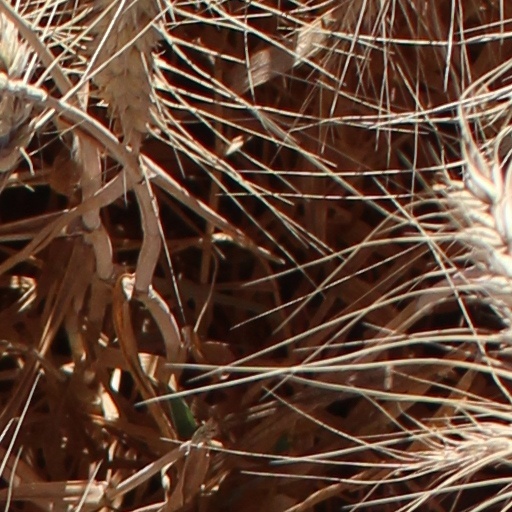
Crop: wheat